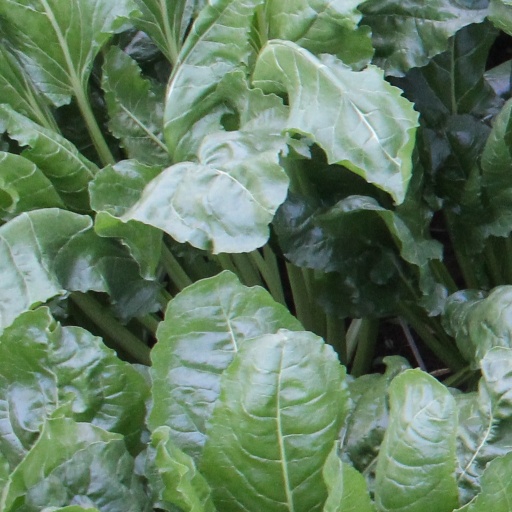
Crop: sugar beet